Siddan

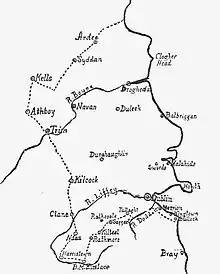
The Pale According to the Statute of 1488 featuring "Syddan"

Siddan ( – fairy mound) is a civil parish in County Meath, Ireland.